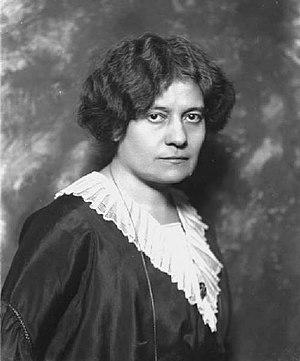
Ada Negri est une poétesse italienne de la fin du XIXᵉ et du début du XXᵉ siècle.